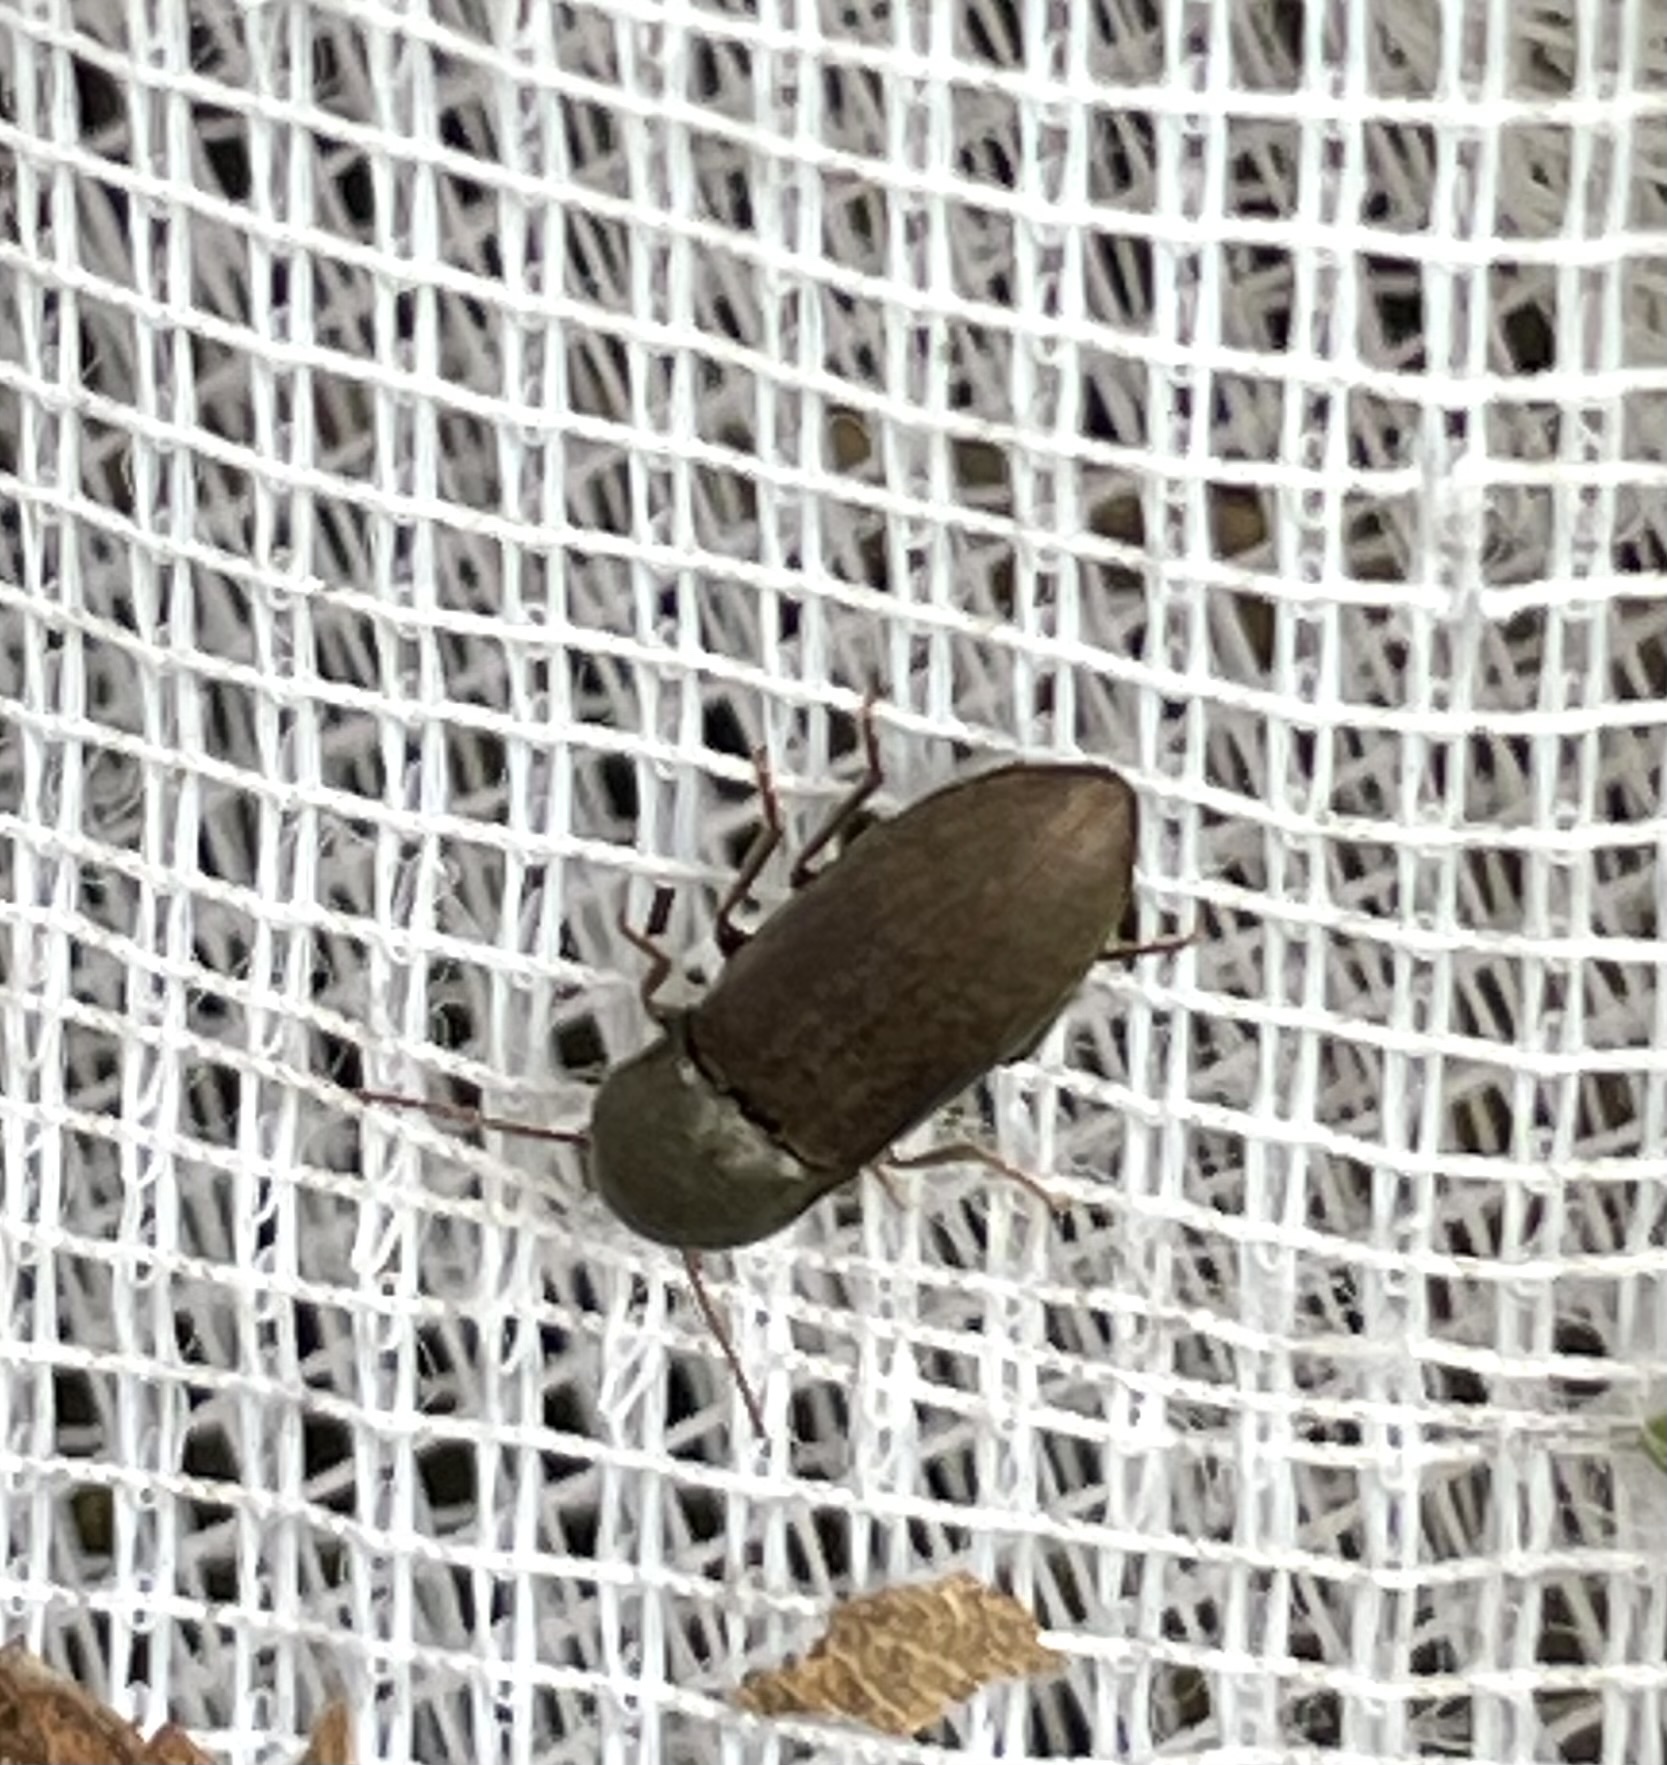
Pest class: clickbeetles_wireworms